McGraw Tower

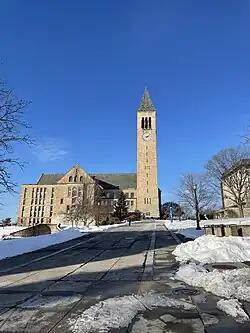
McGraw Tower at Cornell University

McGraw Tower is a masonry clock tower located on the campus of Cornell University in Ithaca, New York. The tower was known as Library Tower when it was first built but was renamed in 1961 in honor of either John McGraw, one of Cornell's original donors, or his daughter Jennie McGraw, the philanthropist in whose honor the tower and its adjacent library were originally commissioned by Henry W. Sage.